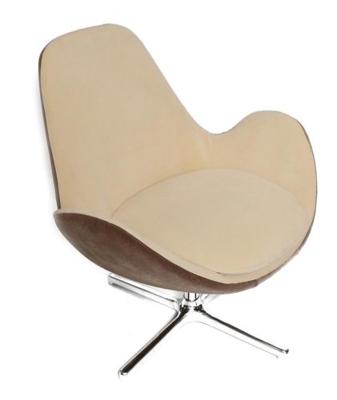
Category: chair